Meno Burg

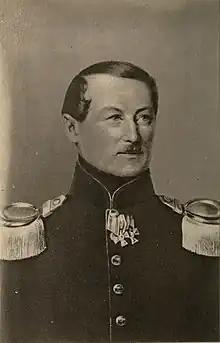
Major Meno Burg

Meno Burg (9 October 1789 – 26 August 1853), known as the Judenmajor ("Jew major"), was a Prussian Army officer. Burg reached the highest rank ever attained by a Jew in the Prussian army during the 19th century. However, his military career was marred by constant antisemitism.